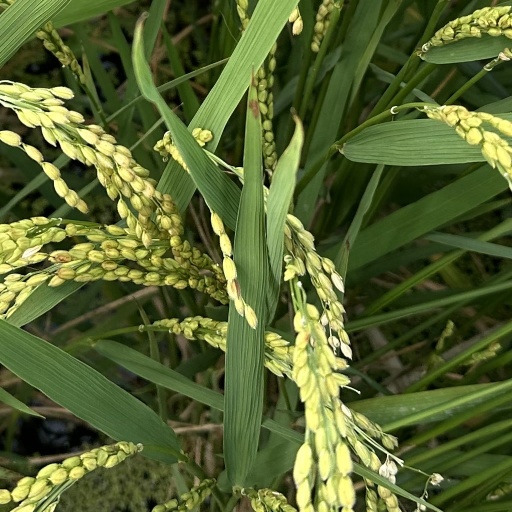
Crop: rice